Foreign relations of Israel

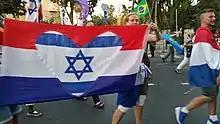
Netherlands delegation, Jerusalem March

In the early 1950s, France and Israel maintained close political and military ties as common enemies of Pan-Arab nationalism. France was Israel's main weapons supplier until its withdrawal from Algeria in 1962 removed most common interest from the relationship, and France became increasingly critical of Israel. This new reality became clear when, in the crisis leading up to the Six-Day War in June 1967, Charles de Gaulle's government imposed an arms embargo on the region, mostly affecting Israel, which had relied on France for weapons over the previous decade. Under François Mitterrand in the early 1980s, French–Israeli relations improved greatly. Mitterrand was the first French president to visit Israel while in office. In 1967, after the Six-Day War, 5,300 French Jews immigrated to Israel.